Fire Emblem: The Sacred Stones

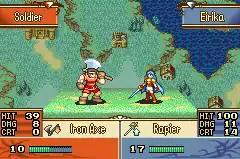
A battle in "The Sacred Stones": shown are Eirika and an enemy soldier during the player's turn.

"Fire Emblem: The Sacred Stones" is a tactical role-playing game where players take the role of royal siblings Eirika and Ephraim during separate campaigns as they fight hostile forces invading their homeland, along with allies acquired on their journey. The world's setting of Magvel is navigated using an overworld map, with routes going to different battle maps unlocked as the story progresses. In addition to story-related maps and dungeons, optional dungeons exist where chosen units can freely battle enemies, earning experience points. Each time a unit earns 100 experience points, that unit will gain a level and some of their stats will randomly increase. All characters can progress up to the 20-level cap. After a character has leveled up to 10, they have the option to be evolved using a class-specific item. A notable change from earlier games is that multiple options are available for class evolution: for instance, a Cavalier can evolve into either a Paladin or a Great Knight.